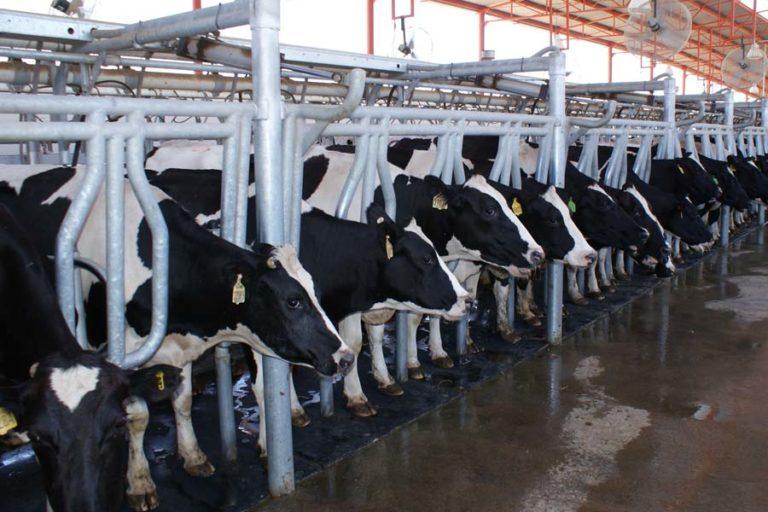
Ng'ombe wengi wenye rangi nyeupe na nyeusi  wamekusanyika kwenye kiwanda wakiwa wamesimama kwa mstari mmoja na wamezuiliwa na vyuma, inaonekana kuwa ni wakati wa kukamuliwa ambako kila ngombe amewekwa  kwa mpangilio maalum ili kurahisisha mchakato huu. Vyuma hivyo vinatumika kuwatenganisha ng'ombe kwa usalama huku wakielekea kwenye maeneo ya kukamuliwa.